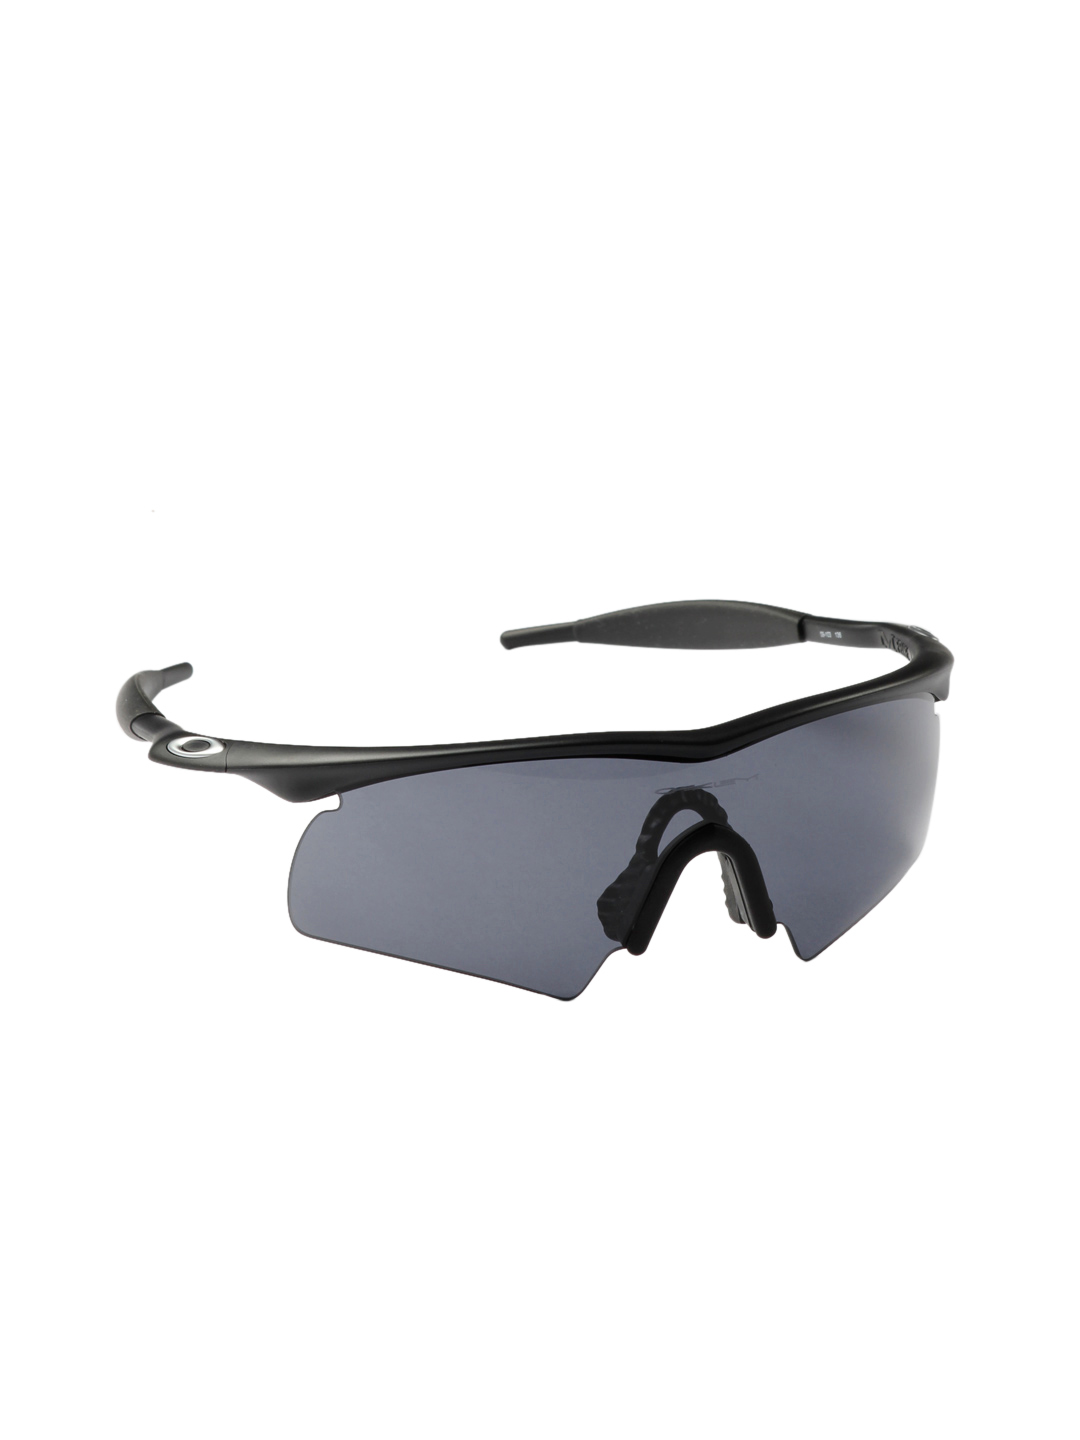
Oakley Men M Frame Hybrid Black Sunglasses
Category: Accessories / Eyewear / Sunglasses
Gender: Men
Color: Black
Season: Winter 2016
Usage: Casual